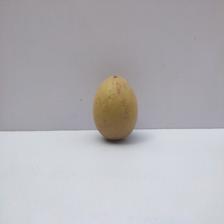
Size: Medium